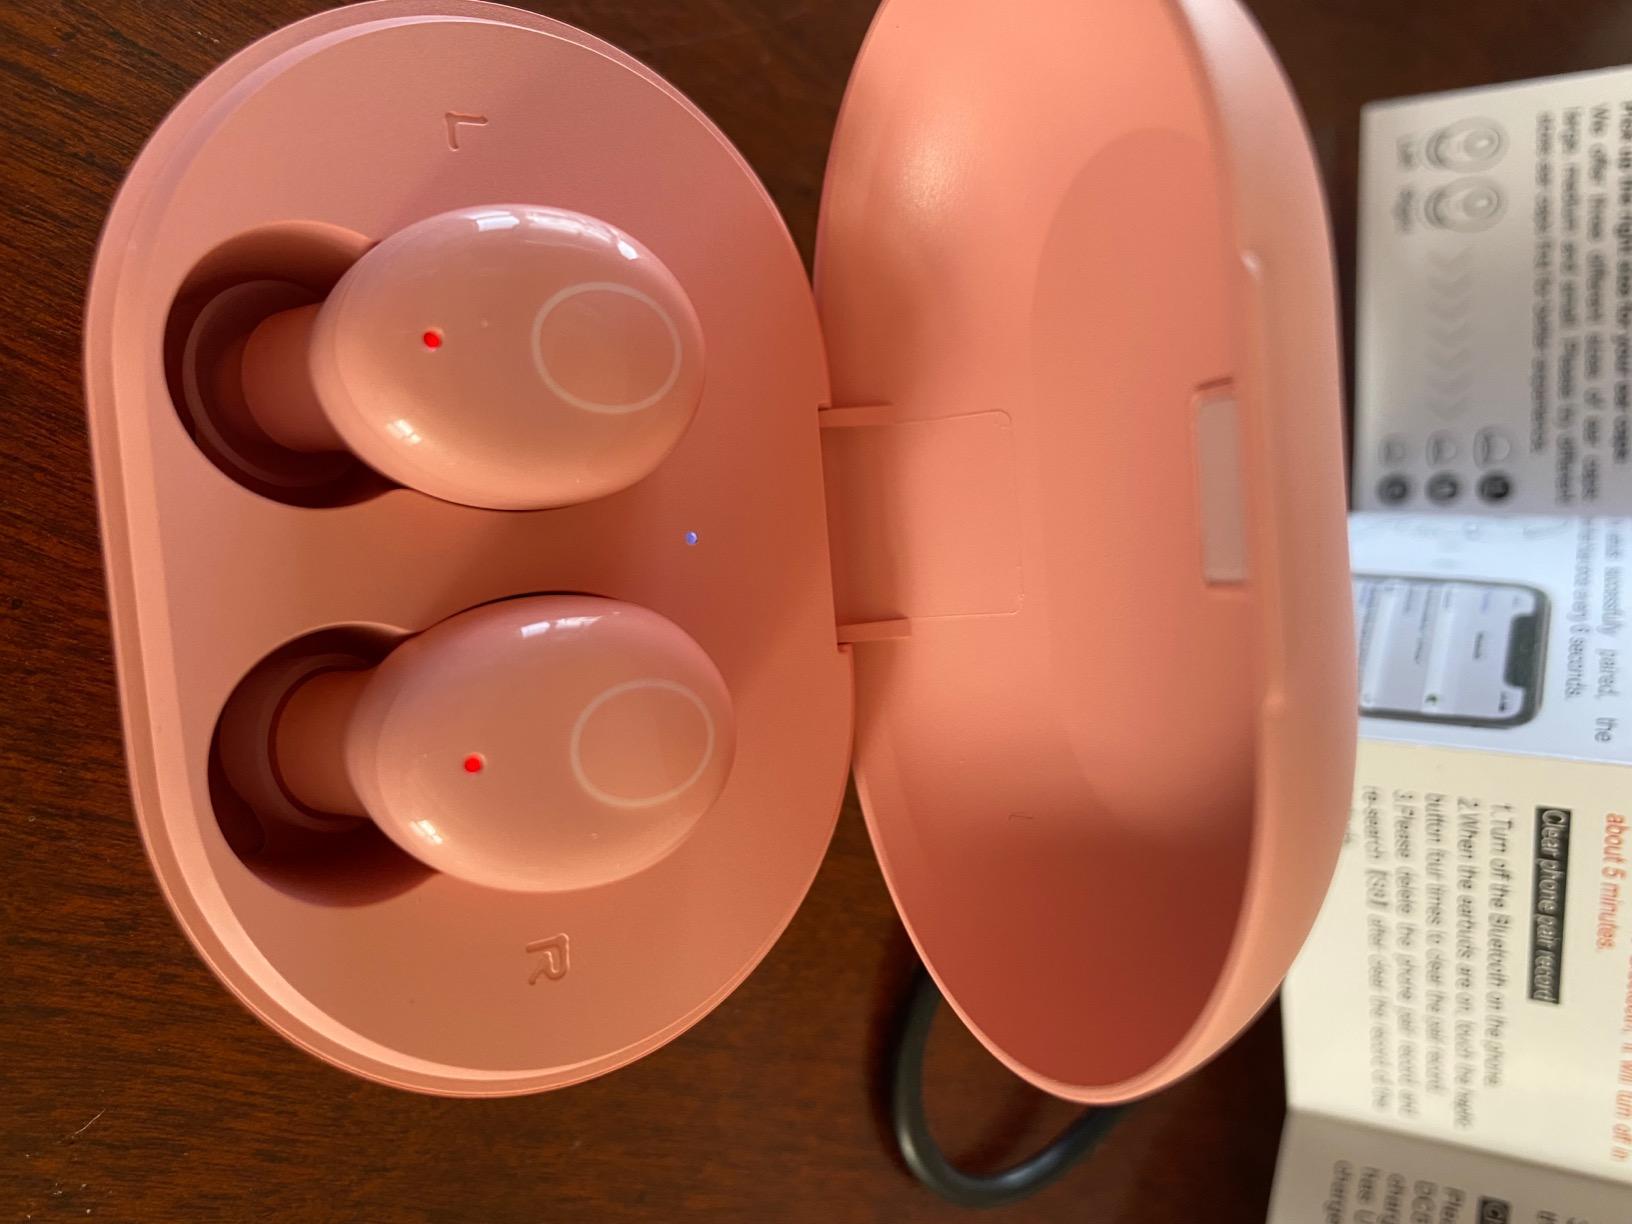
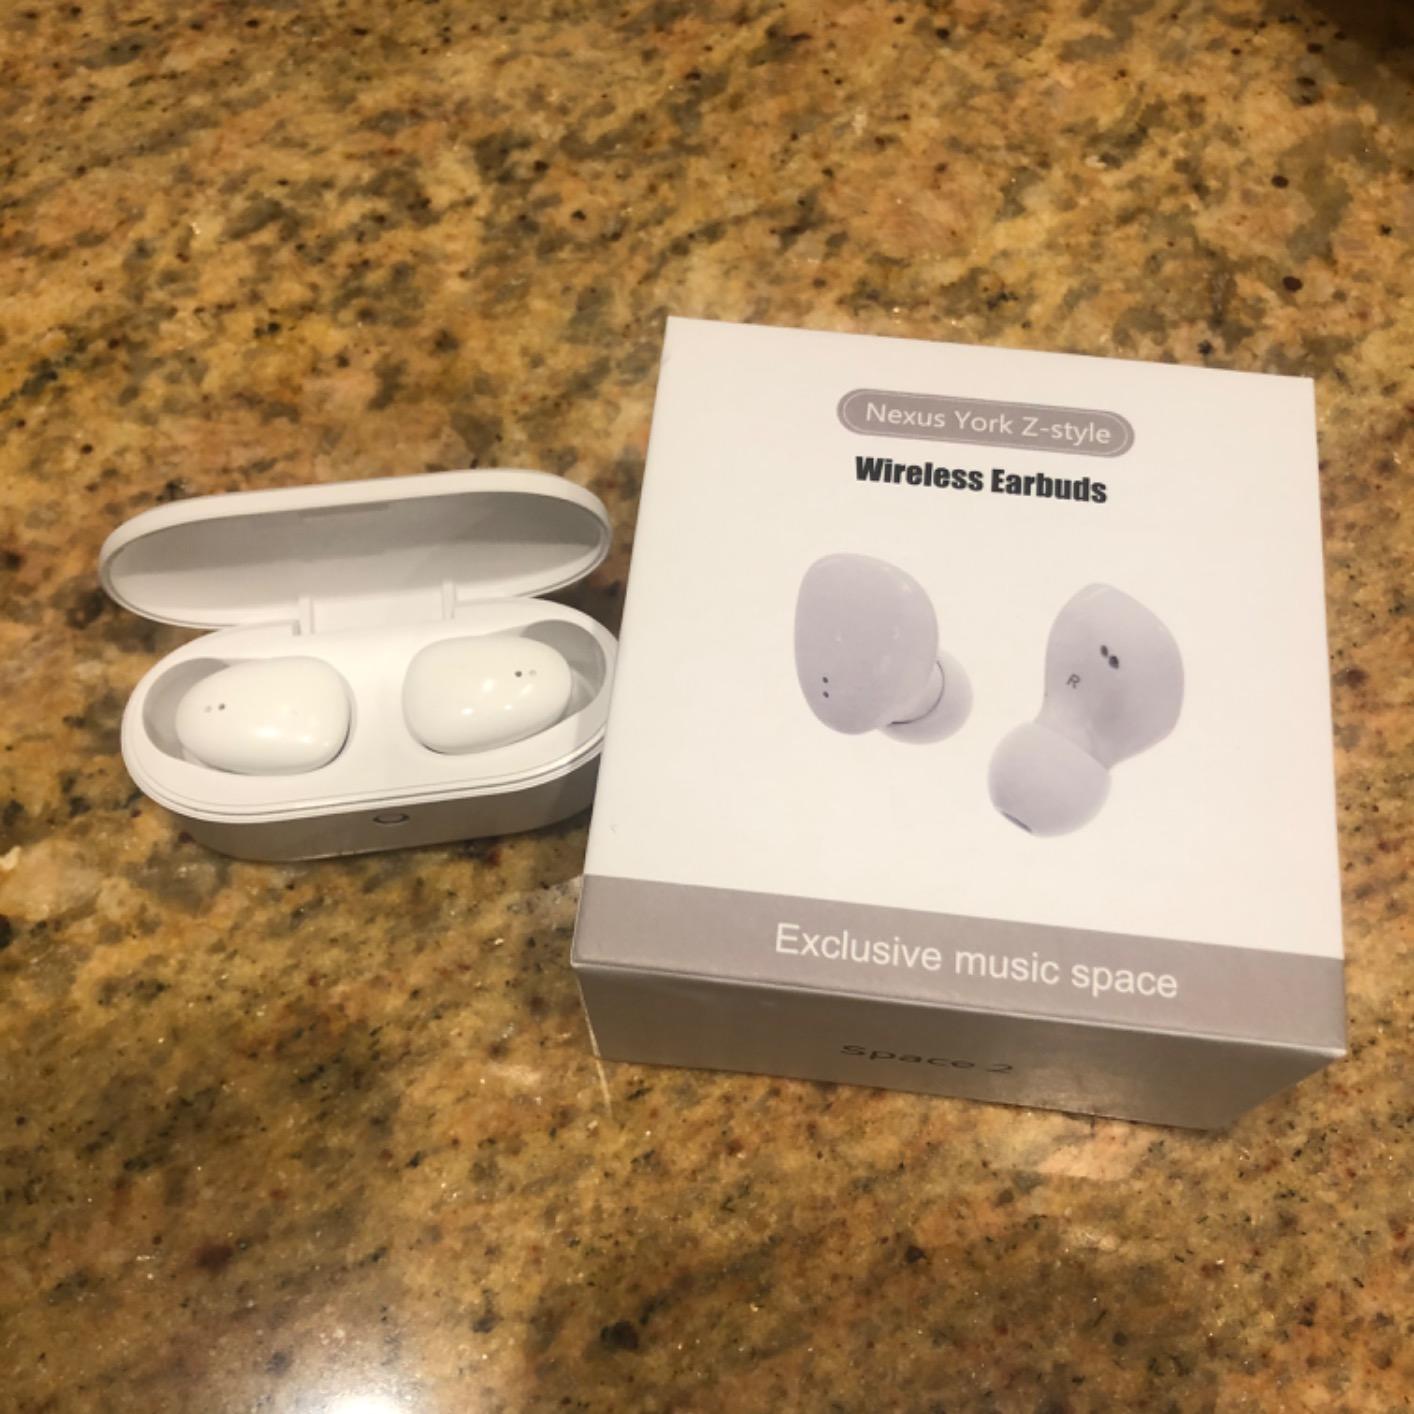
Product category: earbuds
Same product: no